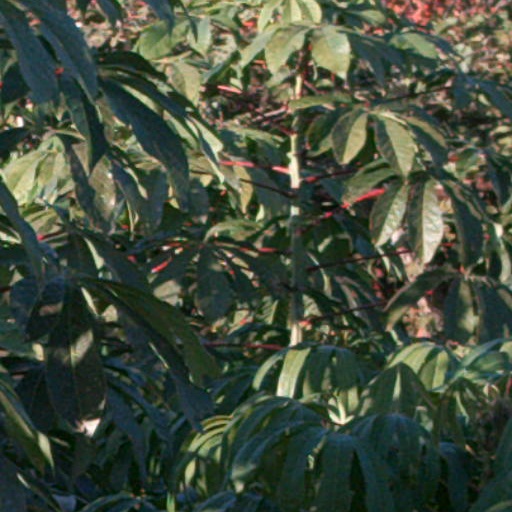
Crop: cassava